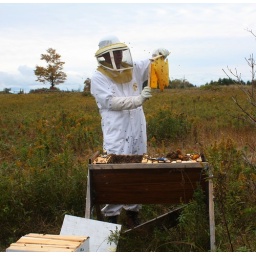
A man out standing in his field